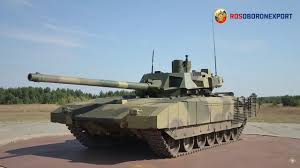
Label: Tank